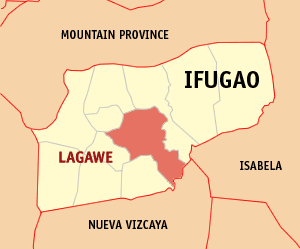
Lagawe est une ville de 4ᵉ classe, capitale de la province d'Ifugao aux Philippines. Selon le recensement de 2010 elle est peuplée de 17 477 habitants.